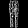
Label: Trouser